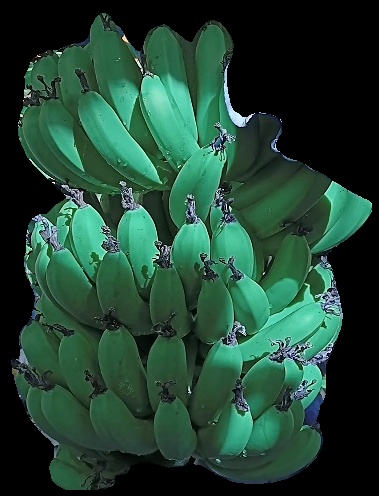
Variety: pachbale
Grade: grade1